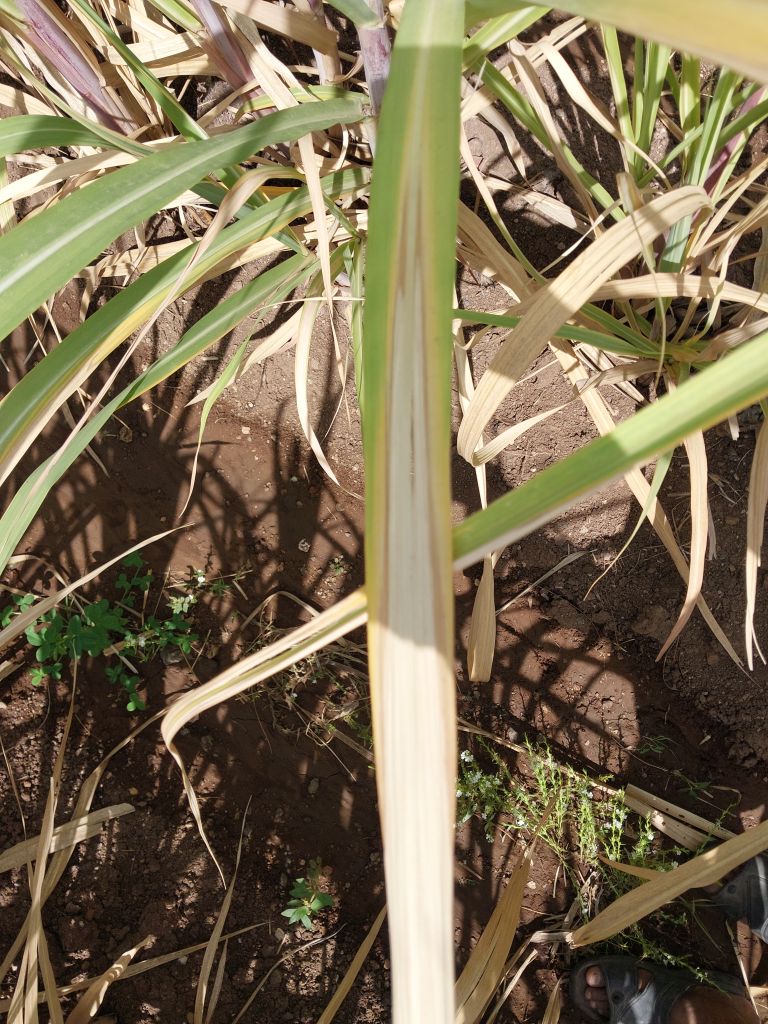
Label: Banded Chlorosis